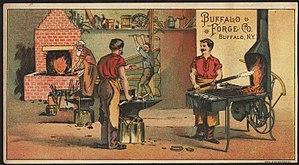
La Buffalo Forge Company a été formé en 1878 à Buffalo, en tant que fabricant des forges de forgeron, perceuses, machines à vapeur, appareils de chauffage, ventilateurs et systèmes d'échappement d'air.